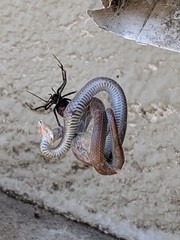
Species: Lactrodectus_hesperus